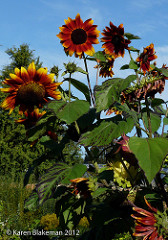
Flower: sunflower